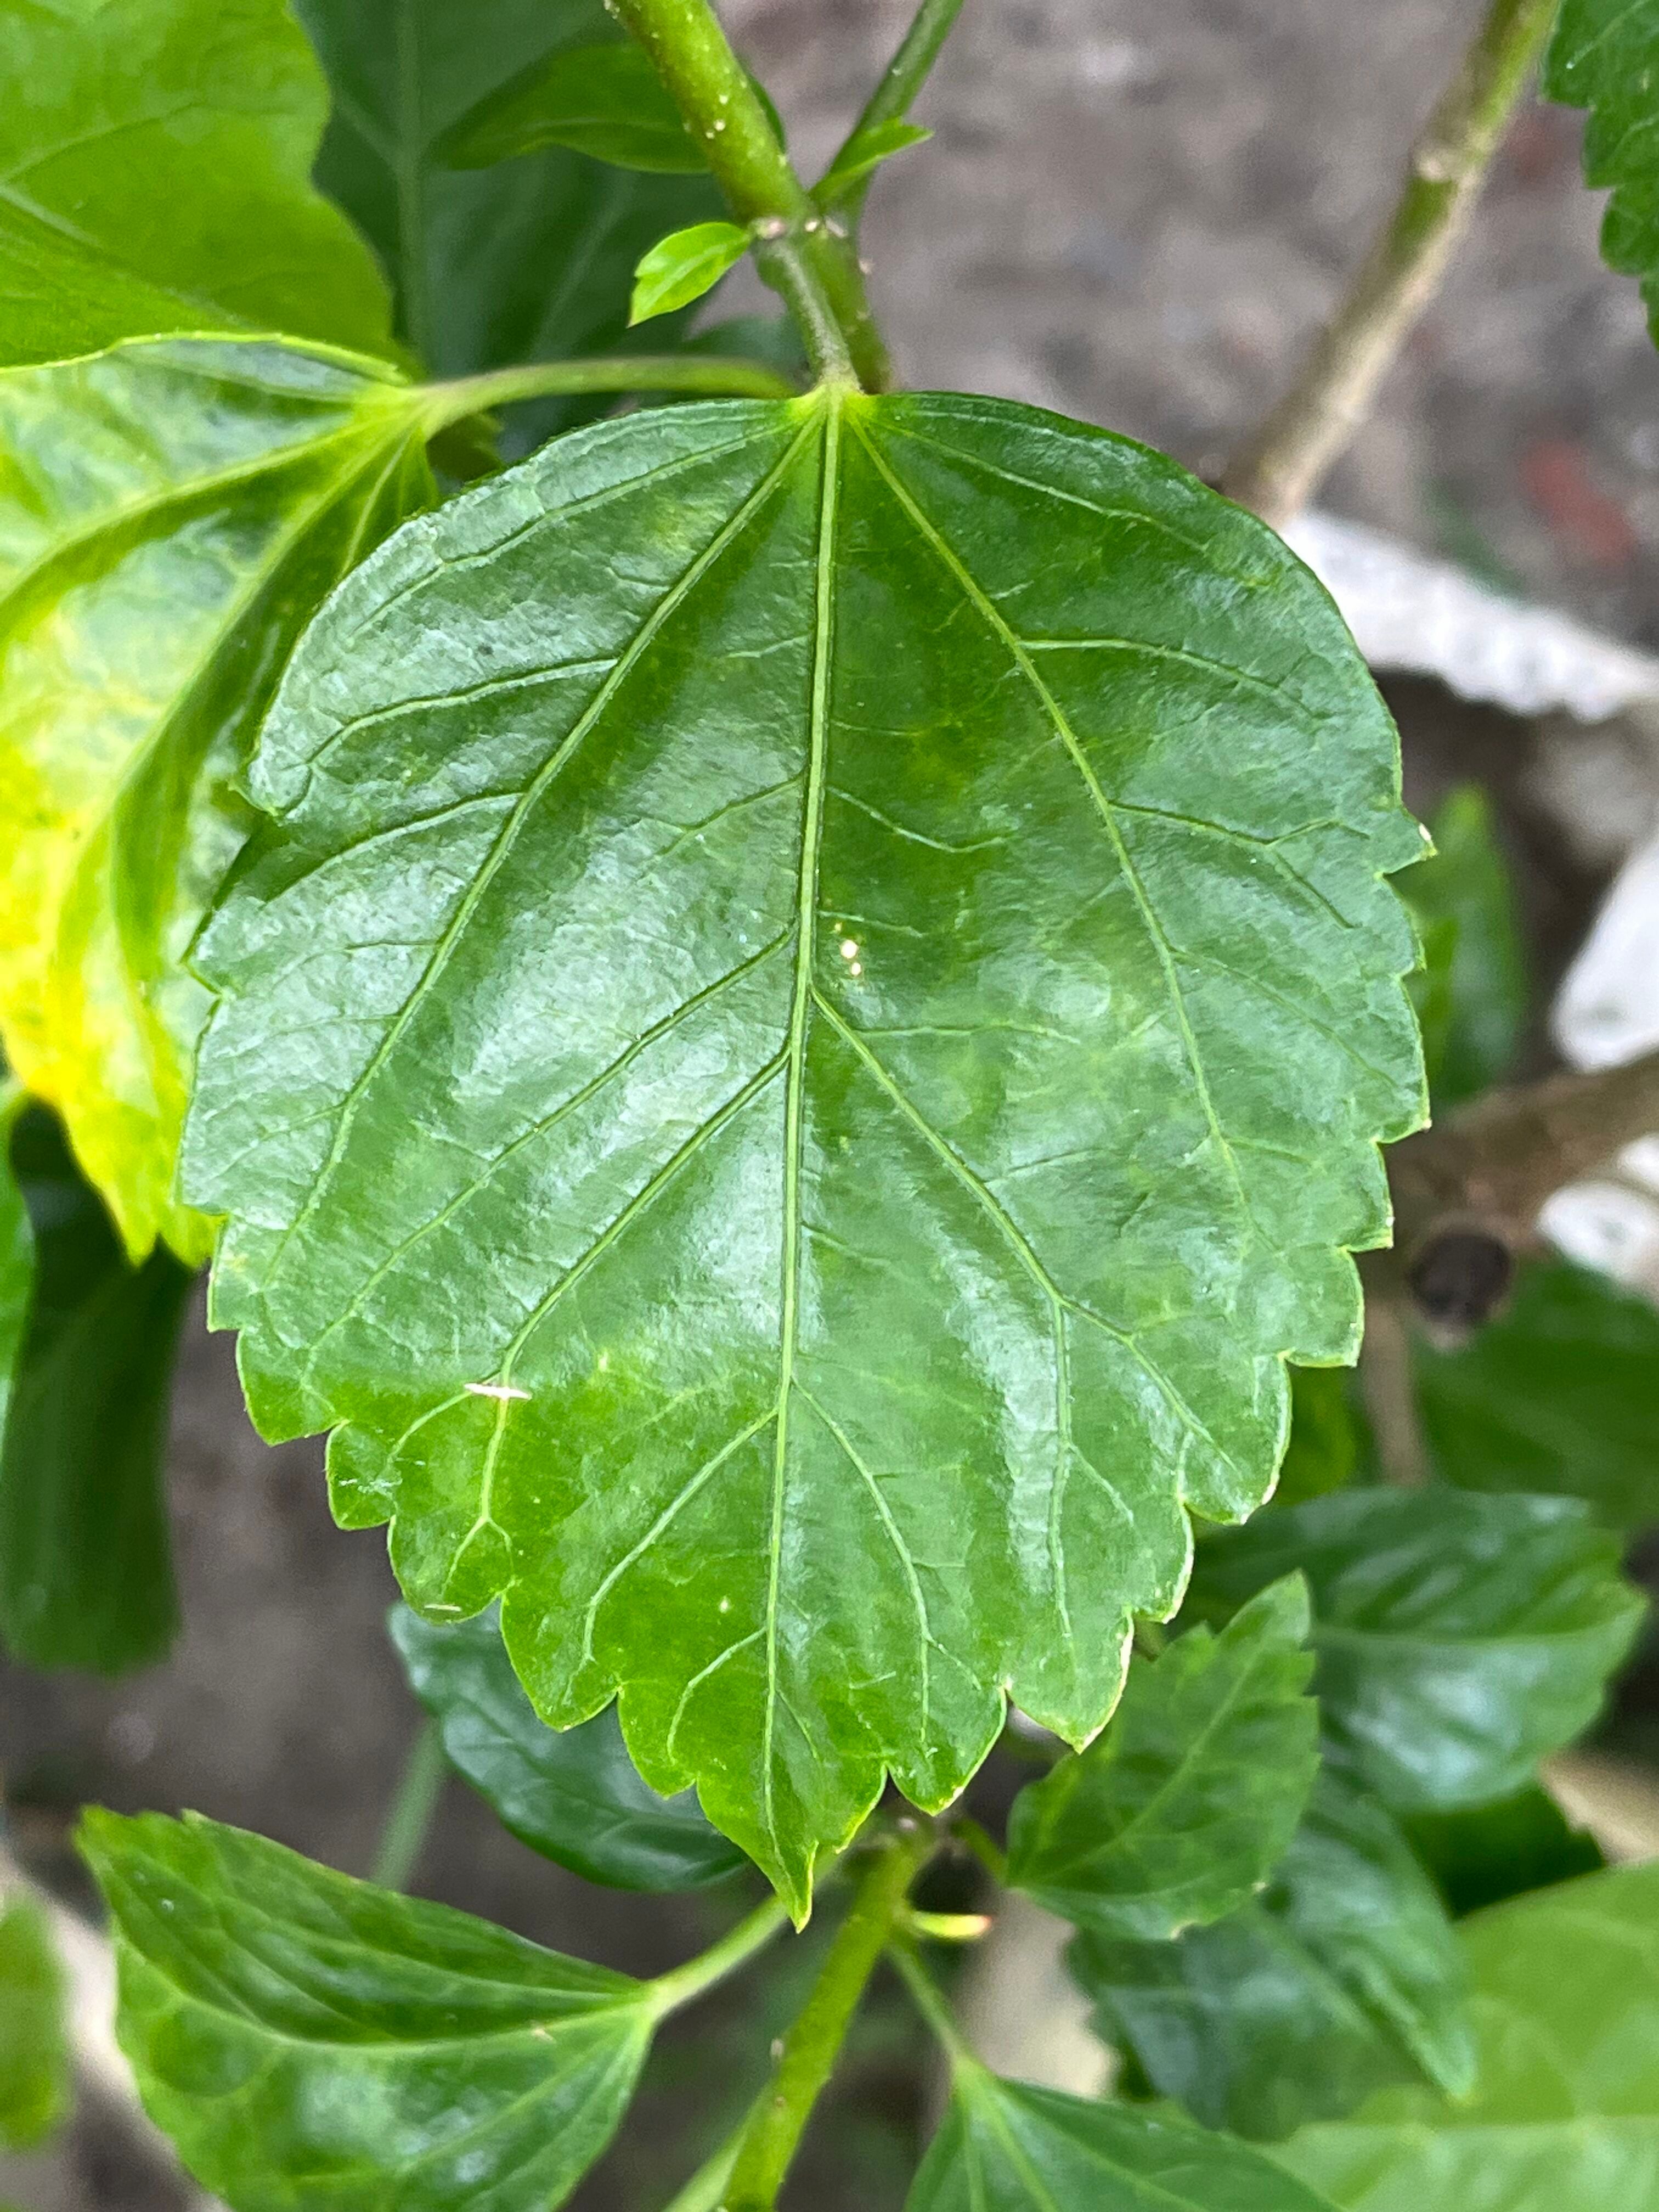
Plant species: hibiscus-rosa-sinensis